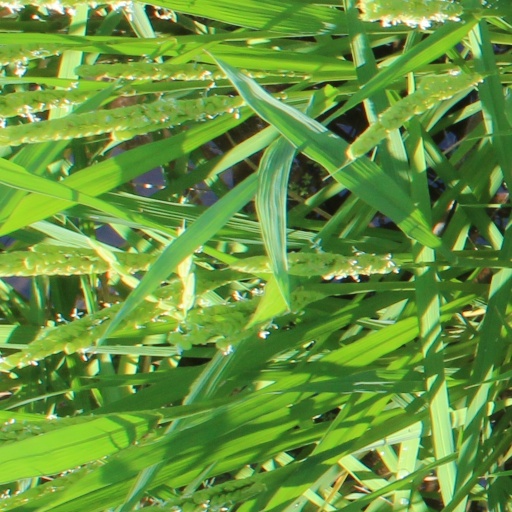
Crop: rice